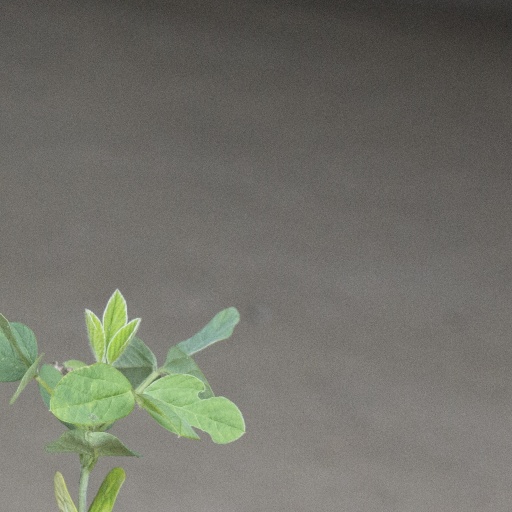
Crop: soybean